Quartz

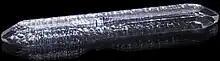
A synthetic quartz crystal grown by the hydrothermal method, about long and weighing about

Quartz is a defining constituent of granite and other felsic igneous rocks. It is very common in sedimentary rocks such as sandstone and shale. It is a common constituent of schist, gneiss, quartzite and other metamorphic rocks. Quartz has the lowest potential for weathering in the Goldich dissolution series and consequently it is very common as a residual mineral in stream sediments and residual soils. Generally a high presence of quartz suggests a "mature" rock, since it indicates the rock has been heavily reworked and quartz was the primary mineral that endured heavy weathering.